Michendorf–Großbeeren railway

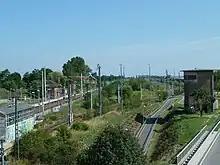
Großbeeren: the Bypass Railway in the foreground and the Anhalt Railway in the background

The route was initially used only for freight. Briefly, in the late 1930s, there were services carrying factory workers to the Daimler-Benz armaments factory in the Genshagener Heide area. In the mid-1950s, passenger services started on the line. It was first served by some express and semi-fast passenger trains from East Berlin towards Dessau and there were also passenger trains on the section from Genshagener Heide to Michendorf, some continuing to Belzig. At times, up to about 1970, the section from Genshagener Heide to Großbeeren and continuing to Teltow was served by some trains during the peak hour because, on the one hand, the Ludwigsfelde car factory had been built near Genshagener Heide station and, on the other hand, it gave a connection towards Berlin. With the completion of the Outer Ring, passenger trains to Potsdam no longer stopped in Michendorf. Bergholz station provided an interchange with services to Michendorf. Some express trains from Berlin to Dessau continued to use the section between Saarmund and Michendorf.